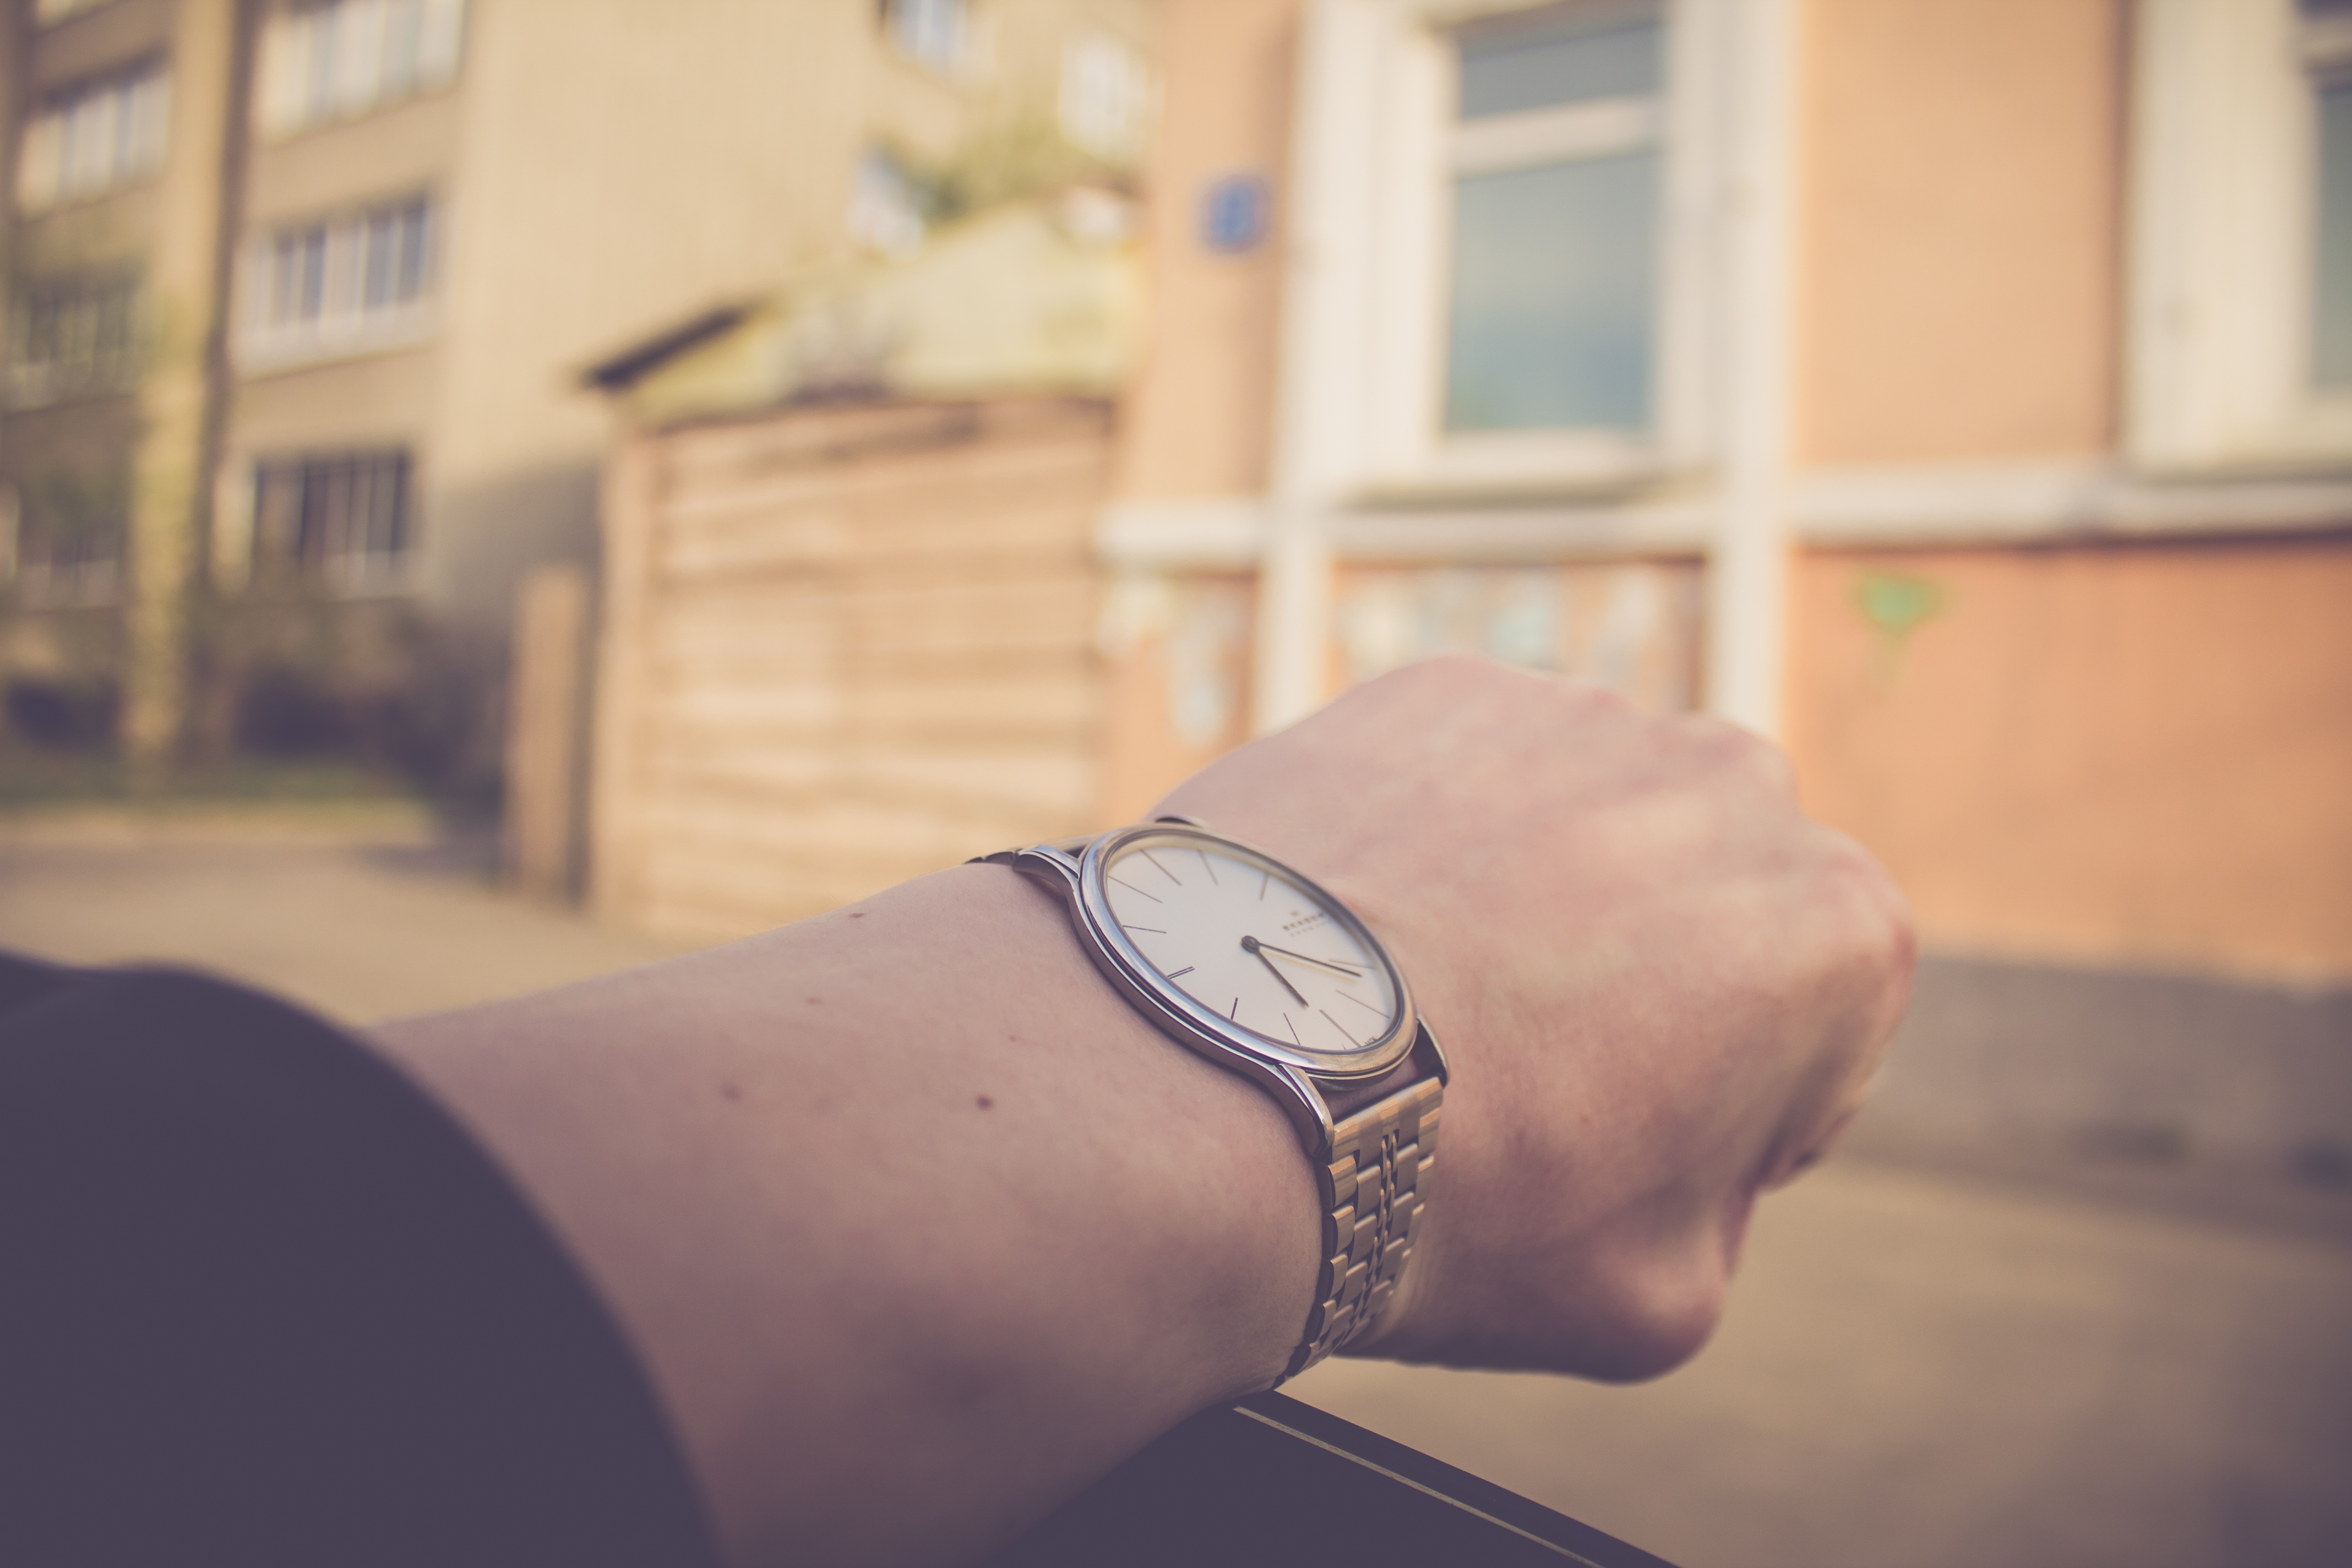
hand, man, white, photography, leg, color, blue, arm, close up, human body, glasses, photograph, skin, beauty, sense